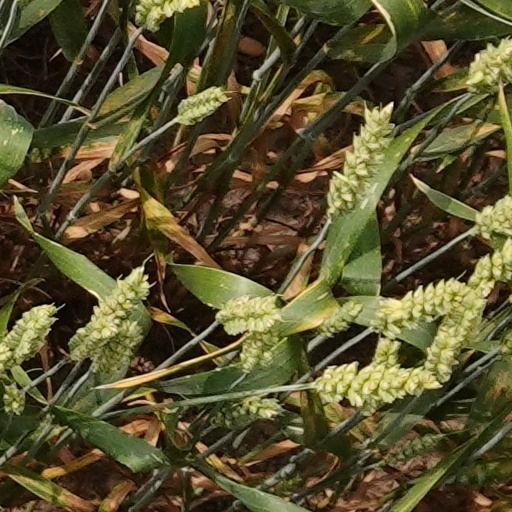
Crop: wheat